Tulsa race massacre

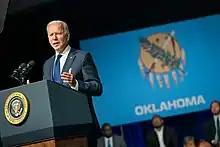
President Biden speaks at a ceremony marking the 100th anniversary of the Tulsa Massacre.

The commercial section of Greenwood was destroyed. Losses included 191 businesses, a junior high school, several churches, and the only hospital in the district. The Red Cross reported that 1,256 houses were burned and another 215 were looted but not burned. The Tulsa Real Estate Exchange estimated property losses amounted to US$1.5 million in real estate and $750,000 in personal property (equivalent to a total of $ million in ).